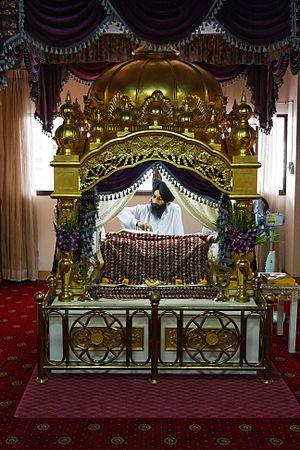
Gurdwara Sri Guru Singh Sabha, Bangkok, Thailande
Situé à Bangkok dans le quartier de Phahurat, le gurdwara Sri Guru Singh Sabha est le lieu de culte d'une communauté sikh installée en Thaïlande depuis environ un siècle et qui créa des commerces de textiles encore florissants de nos jours.